Operation Burnham

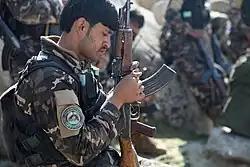
The NZSAS cooperated with Afghan security forces including the National Directorate of Security.

Following Operation Burnham, the International Security Assistance Force issued a press release on 23 August 2010 stating that Afghan National Security Forces and coalition forces had conducted a combined operation in the Baghlan Province on Sunday morning resulting in 12 dead insurgents and the capture of weapons including a rocket-propelled grenade launcher, several rocket-propelled grenades, and several boxes of small arms ammunition. The news release claimed that two Taliban commanders had been the targets of the operation. The report also claimed that the Afghan and coalition forces were attacked by numerous insurgents upon arriving in the target area. The combined coalition forces had fought back and used loud speakers to call on the occupants to exit the buildings. The press release also asserted that the operation had disrupted Taliban activity in the province and maintained that no civilians had been killed or injured during the operation.